Walter Reed National Military Medical Center

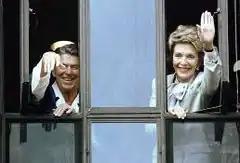
U.S. President Ronald Reagan and First Lady Nancy Reagan wave from a Walter Reed hospital window after his cancer surgery in 1985

Since its opening, Walter Reed National Medical Center has been the site for medical evaluations and treatments for U.S. presidents. The medical center includes a presidential office suite that is controlled by the White House, not the U.S. Department of Defense, and it includes a sitting room, kitchen, conference room, hospital bedroom, and an office for the White House Chief of Staff. Presidents and vice presidents are routinely treated at the Medical Evaluation and Treatment Unit or METU Suite, which is a secured and autonomous ward within the complex.